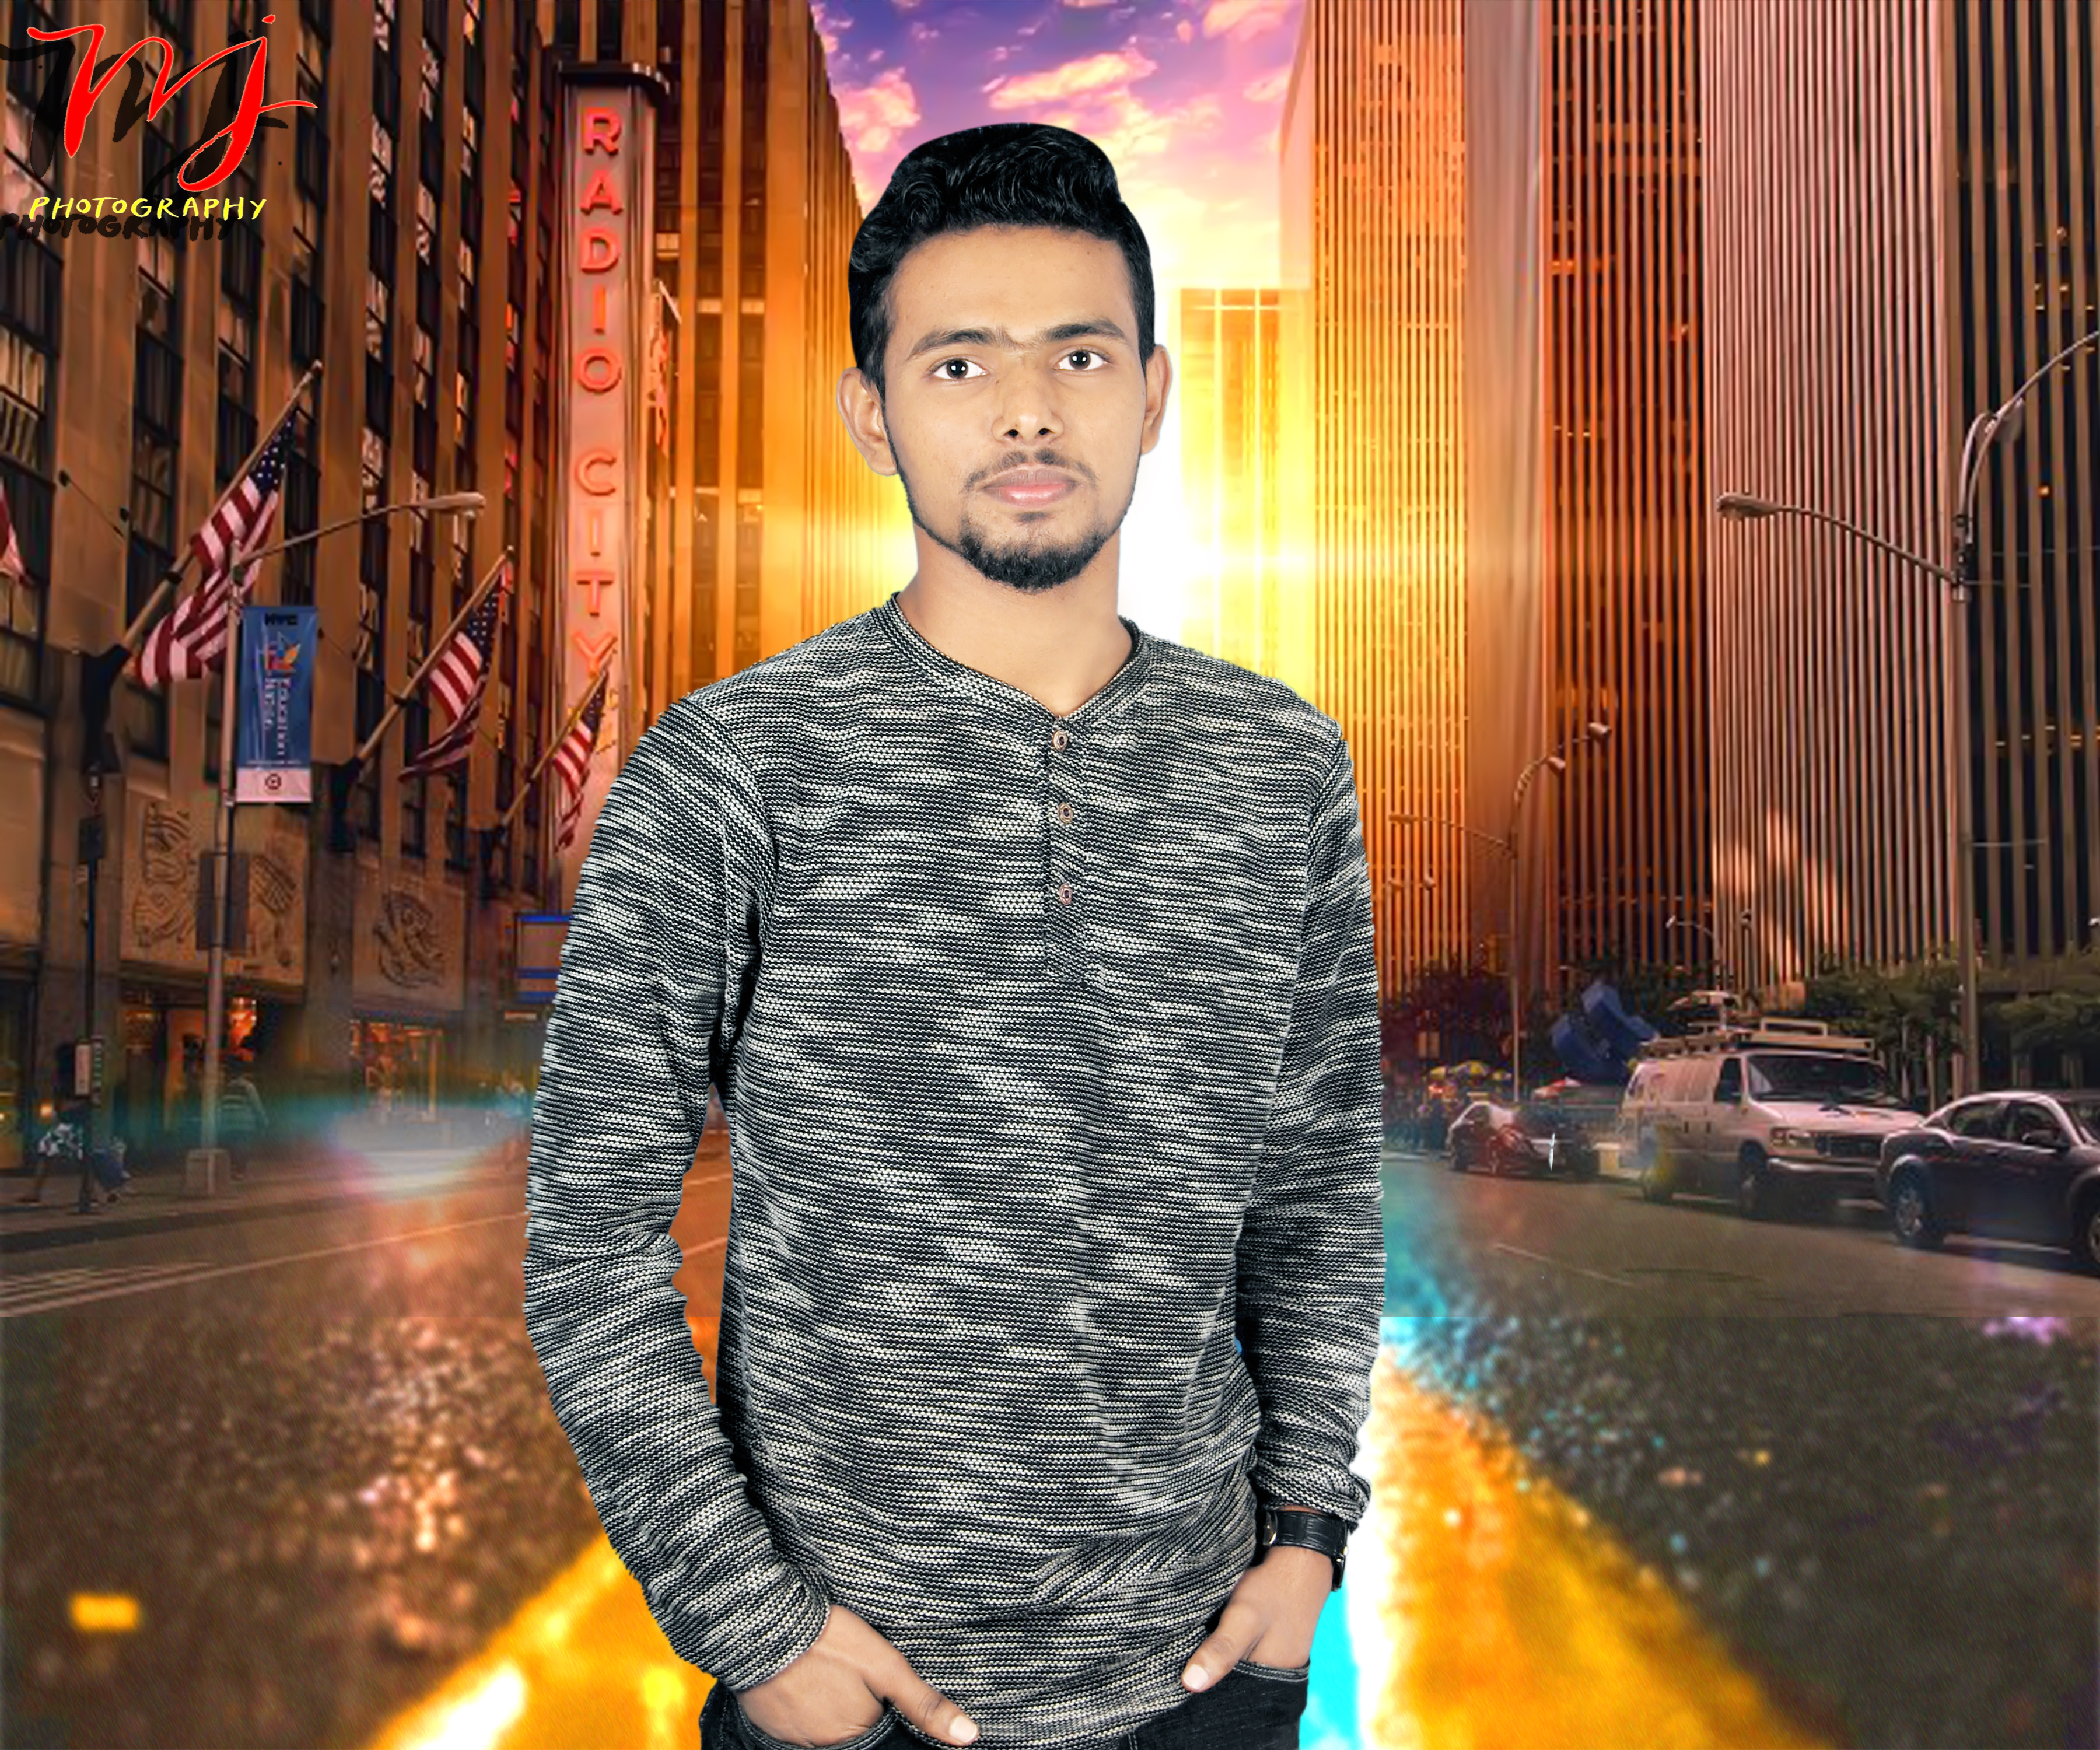
crush, fashion, male, human, fun, facial hair, formal wear